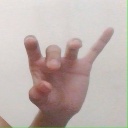
अक्षर: ओ